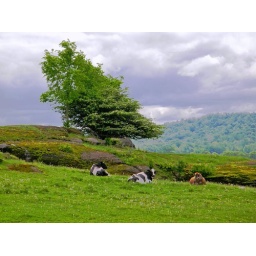
in the country when the animals lay down or low to the ground rain is always on the way...they feel the humidity...